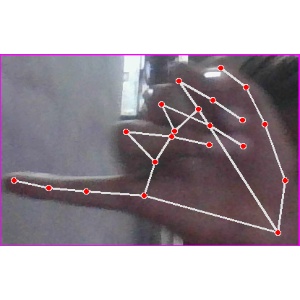
अक्षर: च